Eddie Betts

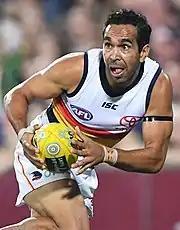
Eddie Betts in June 2019

In his first season at Adelaide, Betts played all 22 games and kicked a career-best 51 goals, leading Adelaide's goalkicking table and finishing eighth in the Coleman Medal. He also had more goal assists than anyone else in the AFL and was ranked third in the league for tackles inside the forward 50. Betts played his 200th AFL game against at Adelaide Oval in round 17.